Norman E. Mack

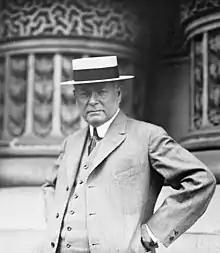
Norman E. Mack attending the 1912 Democratic National Convention in Baltimore

Mack was a Democrat. He was a delegate to the 1892, 1896, 1900 and 1904 Democratic National Conventions. He also served for two terms in the New York State Committee and starting in 1900, he became a member of National Democratic Committee, representing New York. He was chairman of the National Democratic Committee in 1908. Following his retirement, he was given the title of "Democratic National Committeeman Emeritus". He was chairman of the New York State Commission for the Panama–Pacific International Exposition in San Francisco in 1915. He served as park commissioner of Buffalo and was a member of the executive committee of the State Associated Press.